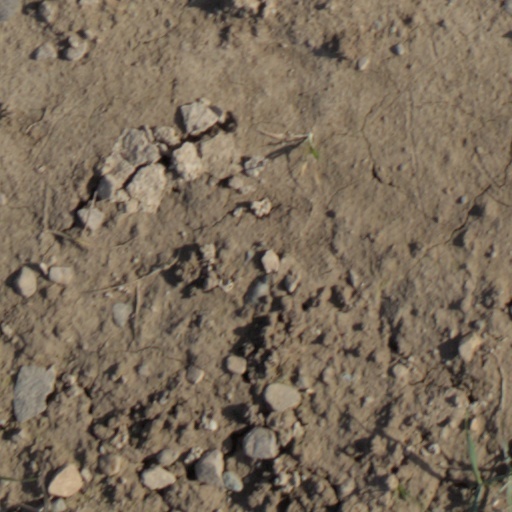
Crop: wheat